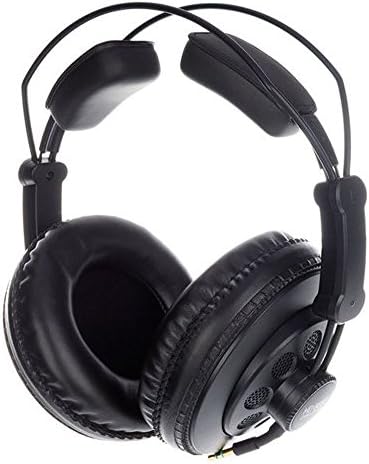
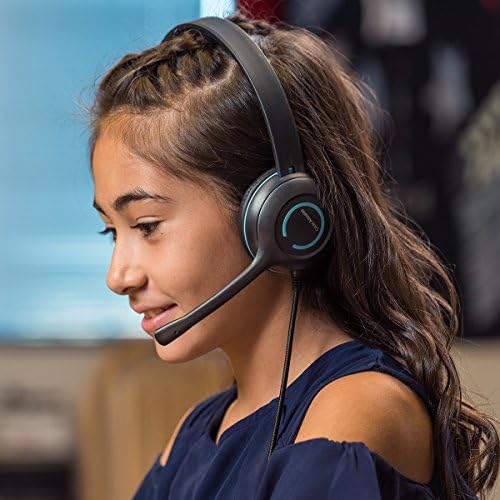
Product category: headphones
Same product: no